Mergentheim Palace

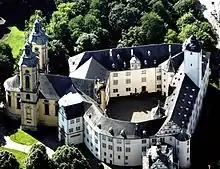
The inner, residential ring seen from above and to the north.

According to the 1797 Peace of Campo Formio, which concluded the War of the First Coalition, France was to annex the Left Bank of the Rhine and the German princes who lost territory to France were to be compensated with ecclesiastical possessions east of the Rhine. This compensation ballooned into the "Reichsdeputationshauptschluss" of 1802–03, which erased all ecclesiastical states except the Electorate of Mainz, which was moved south to Regensburg, and the Teutonic Knights at Mergentheim, and the Knights Hospitaller at Heitersheim. The ecclesiastical states were to be governed by German nobles, with the Teutonic Knights coming under Austrian control. Just two years later in 1805, at the end of the War of the Third Coalition, the Peace of Pressburg gave Mergentheim fully to Austria. Austrian troops were stationed in the town until 1809, when it was occupied by the Kingdom of Württemberg on 20 April 1809, during the War of the Fifth Coalition. In the process of German mediatization that followed in 1809, Napoleon Bonaparte stripped the Teutonic order of its possessions in what was to become the Confederation of the Rhine. Mergentheim was awarded to Württemberg on 29 May 1809 In the process of annexation, Württemberger authorities looted Mergentheim Palace and moved the seminary's library to Stuttgart, the kingdom's capital.